West Antarctic Ice Sheet

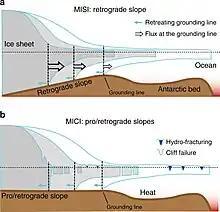
An illustration of the theory behind marine ice sheet and marine ice cliff instabilities.

Most importantly, the WAIS has a complex topography which magnifies its vulnerability. The grounding lines of its glaciers are below the sea level by several hundred metres or more, and the bed only deepens upstream. This means that as the ice sheet loses mass to melting, an increasing fraction of its height becomes exposed to warm water flows that are no longer displaced by its mass. This hypothesis is known as marine ice sheet instability (MISI) and it has the potential to greatly accelerate ice losses. The lack of knowledge about its specifics introduces substantial uncertainty into projections of 21st century sea level rise. WAIS could be even more vulnerable under the so-called marine ice "cliff" instability hypothesis (MICI). It suggests that when a glacier's ice shelf melts, it would not just retreat faster, but rapidly collapse under its own weight if the height of its cliffs was greater than . This particular process has never been observed and was even ruled out by some of the more detailed modelling, but it still adds to the uncertainty in sea level projections.